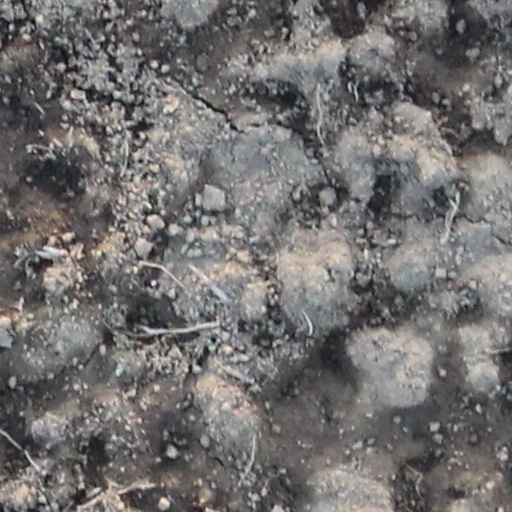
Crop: wheat